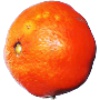
Label: Clementine 1